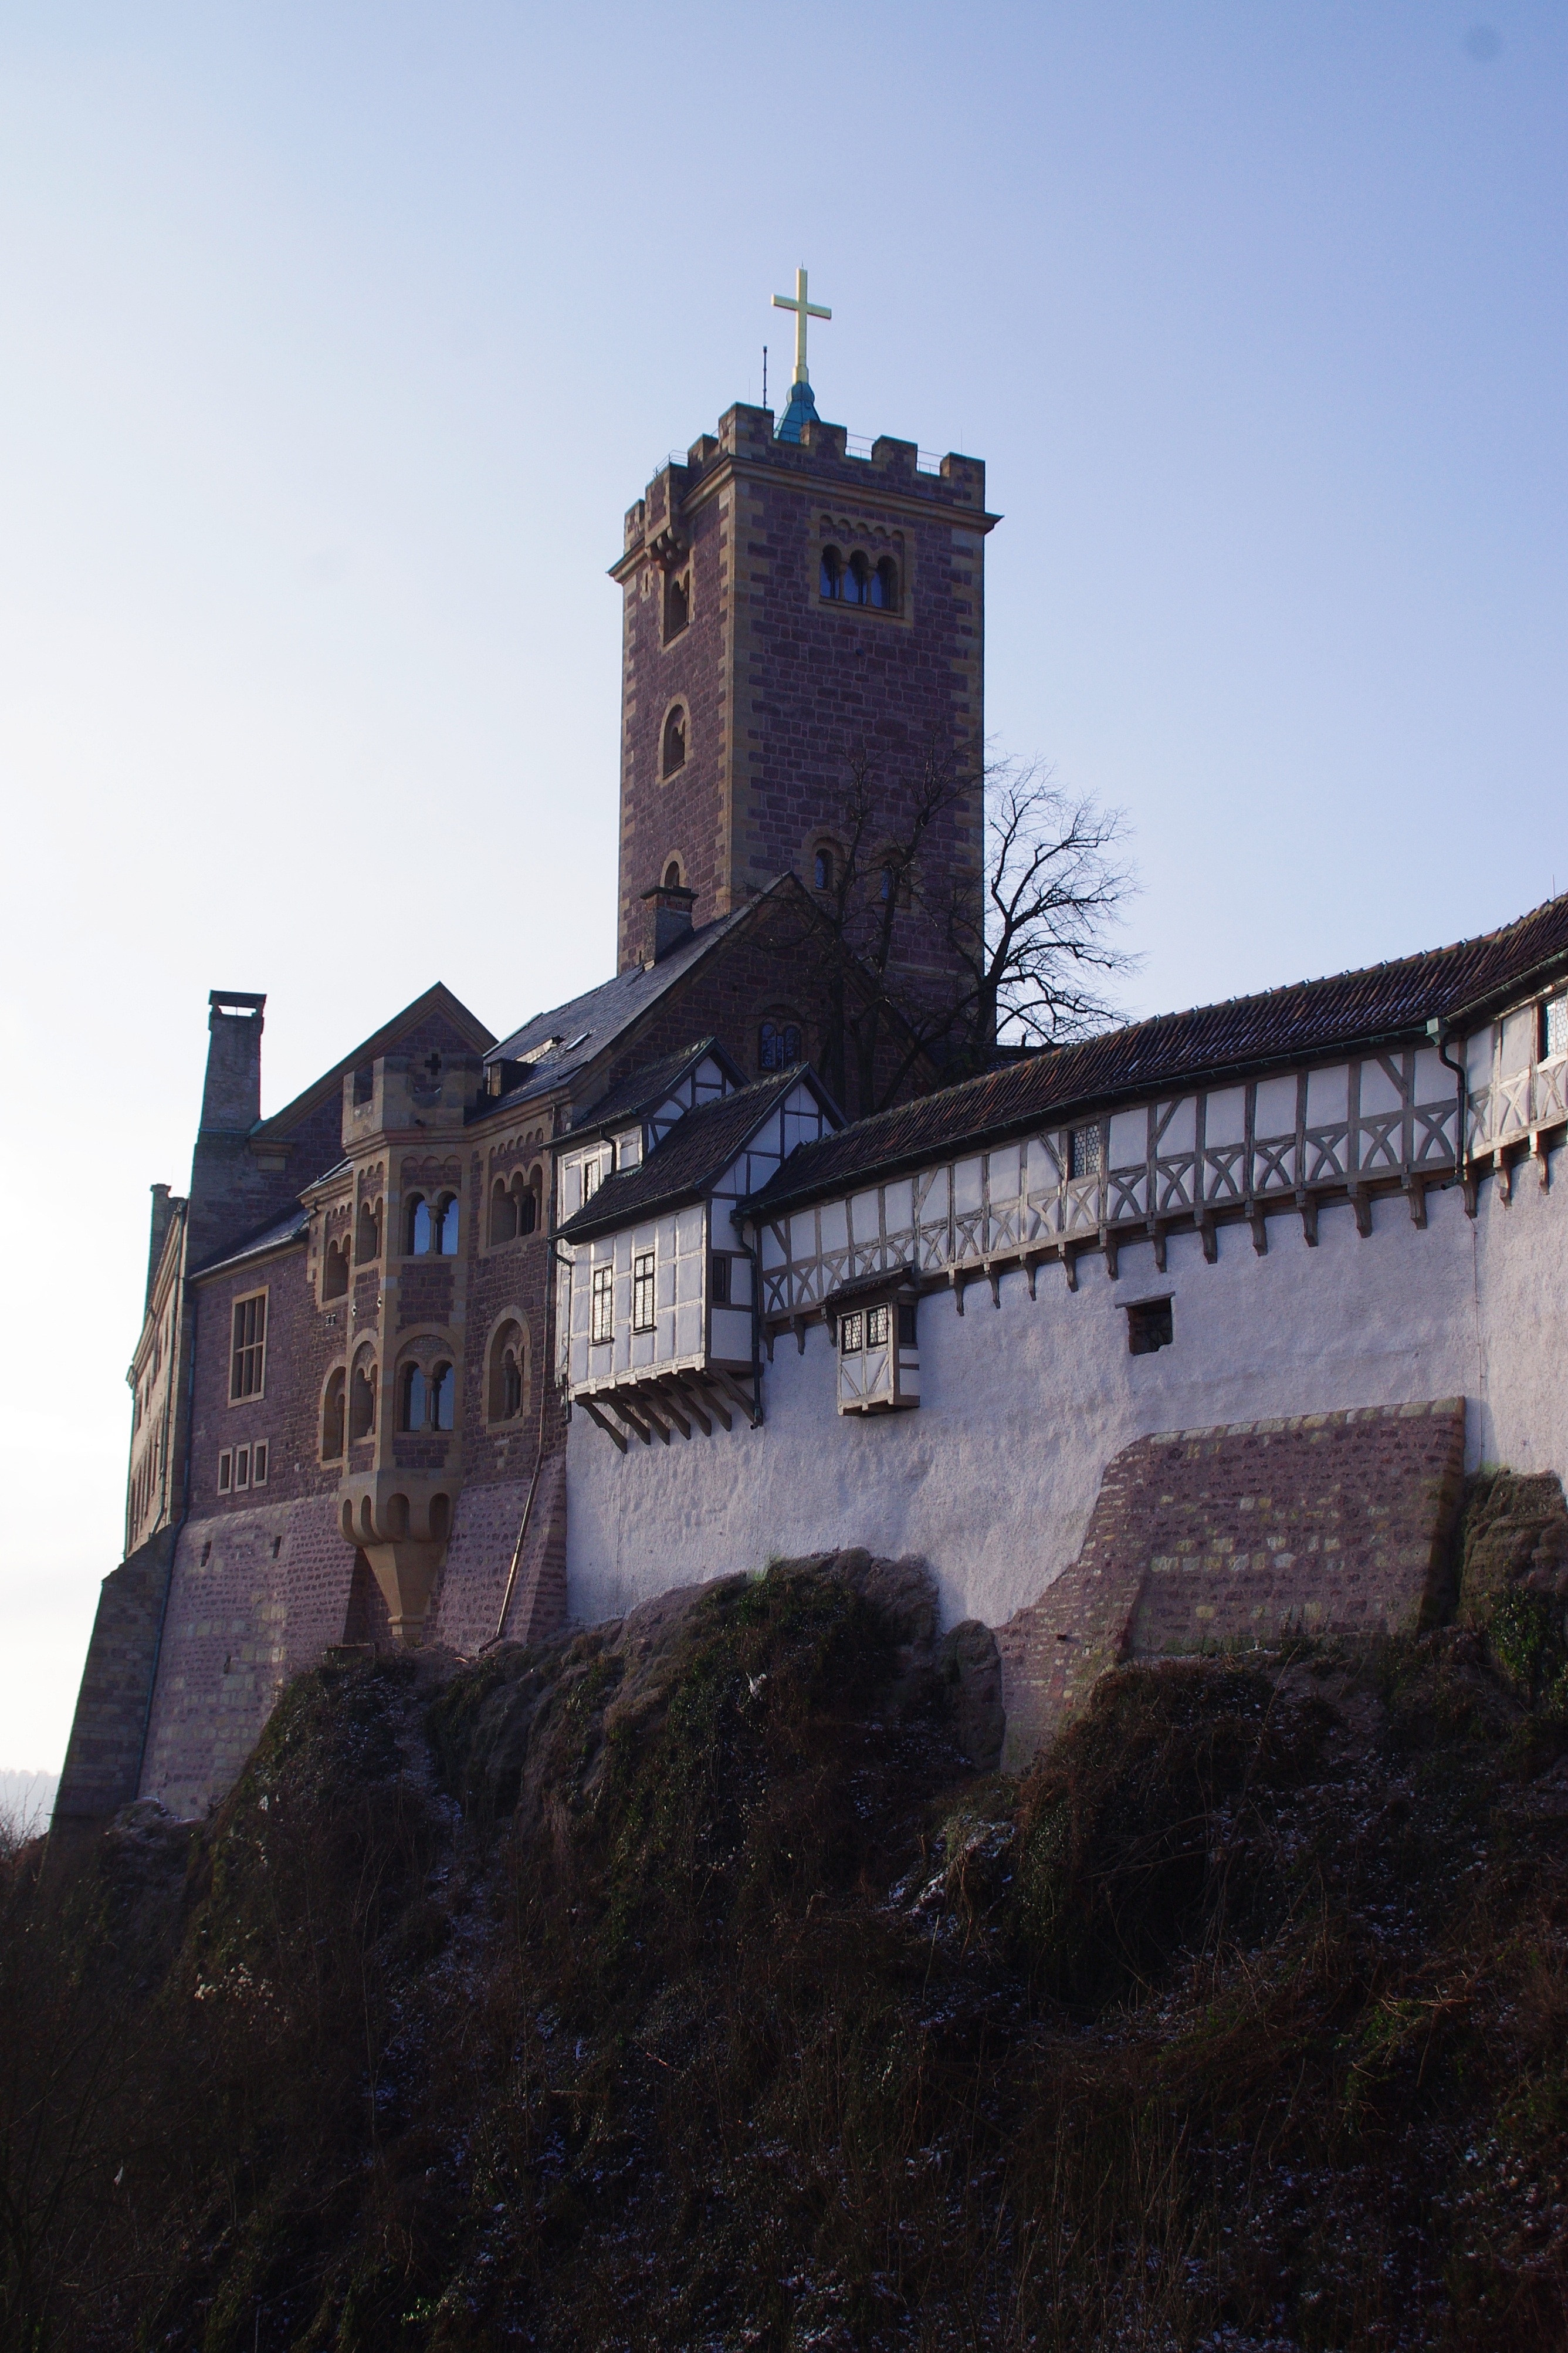
winter, building, chateau, tower, castle, landmark, church, fortification, waterway, place of worship, monastery, germany, middle ages, knight's castle, wartburg castle, water castle